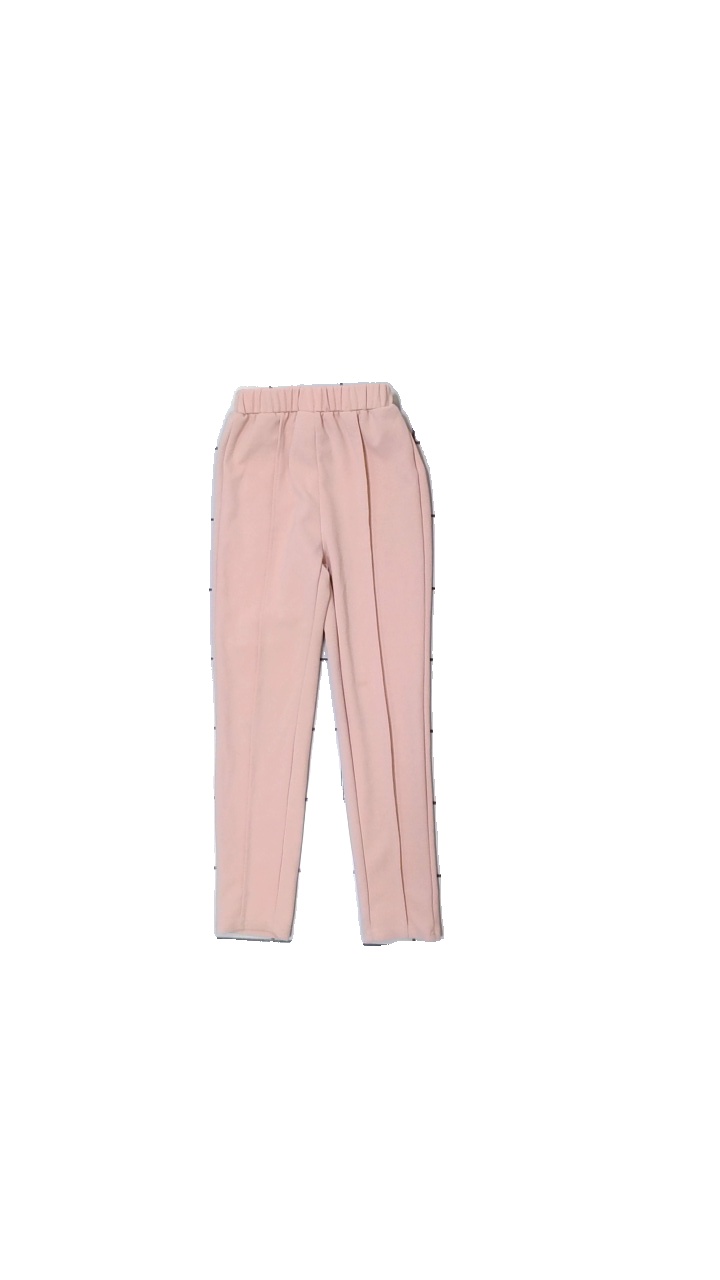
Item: Trousers (Children)
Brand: Shein
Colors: Pink
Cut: Regular
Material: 100% polyester
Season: All
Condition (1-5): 3
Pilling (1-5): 3
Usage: Reuse
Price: <50